Gundestrup cauldron

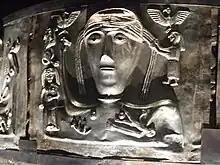
Exterior plate f, with torc-wearing head

The decorated medallion on the circular base plate depicts a bull. Above the back of the bull is a female figure wielding a sword; three dogs are also portrayed, one over the bull's head and another under its hooves. Presumably all of these figures are in combat; the third dog, located beneath the bull and near its tail, seems to be dead, and is only faintly shown in engraving, and the bull may have been brought down. Below the bull is scrolling ivy that draws from classical Greco-Roman art. The horns of the bull are missing, but there is a hole right through the head where they were originally fitted; perhaps they were gold. The head of the bull rises entirely clear of the plate, and the medallion is considered the most accomplished part of the cauldron in technical and artistic terms.